125th Field Artillery Regiment

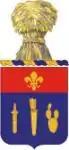
Coat of arms

The 125th Field Artillery Regiment is a field artillery regiment of the Minnesota Army National Guard. The regiment's 1st Battalion is the 155 mm, self-propelled cannon battalion assigned to the 1st Armored Brigade Combat Team, 34th Infantry Division.